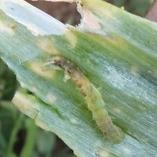
Crop: Onion
Condition: caterpillar-p